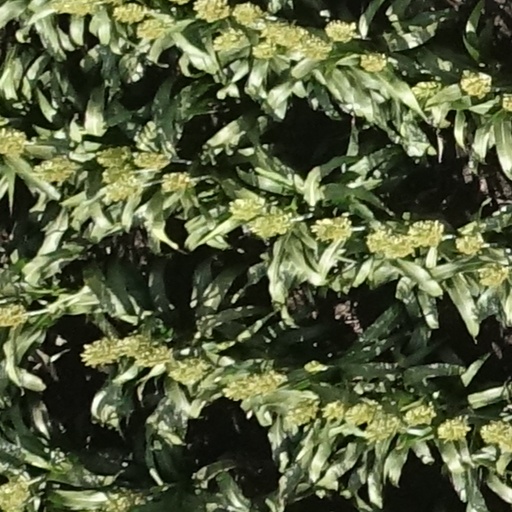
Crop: sorghum